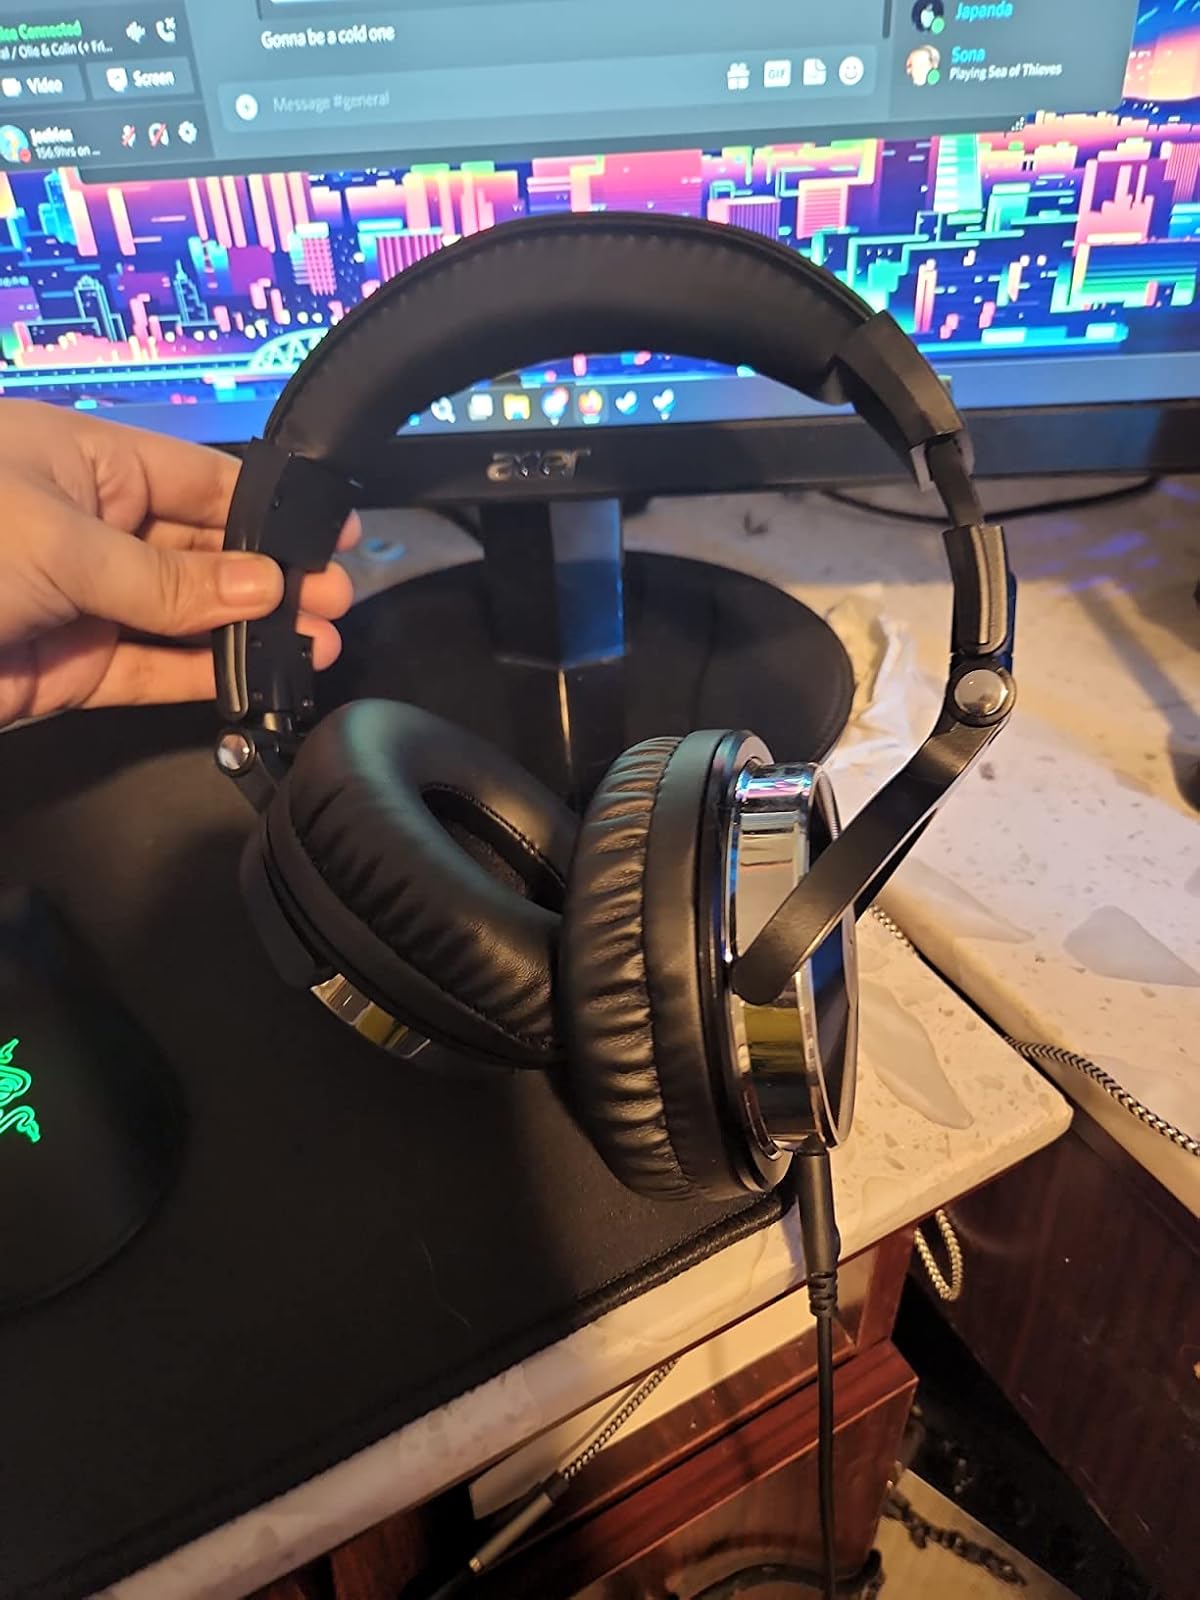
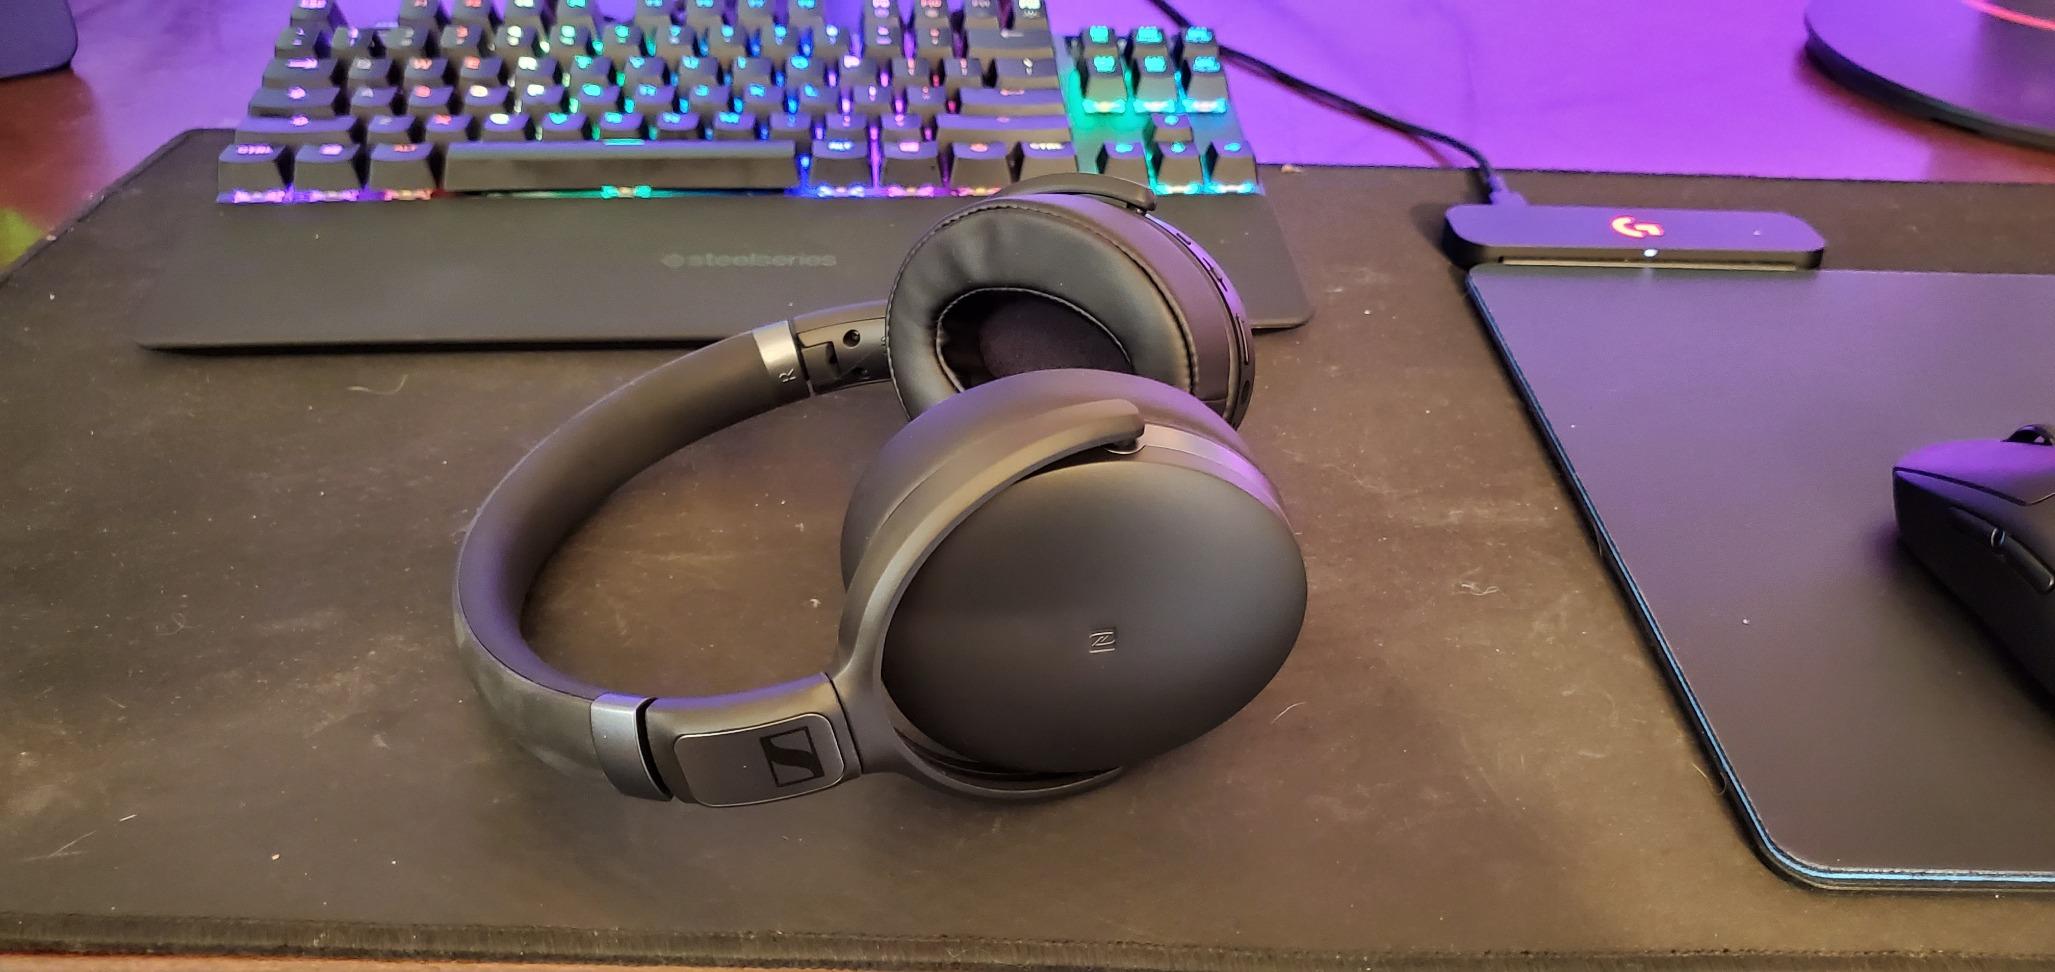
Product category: headphones
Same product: no